Rigid-framed electric locomotive

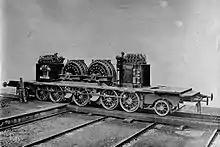
The bare chassis, without body but with two motors and two sets of electric control gear.

Larger and heavier locomotives required more driving wheels, in order to provide enough adhesion whilst limiting axle load. Some earlier locomotives had already had four driven axles, but these had used either the B+B articulated arrangement or Bo′Bo′ with separate traction motors for each axle and two bogies.